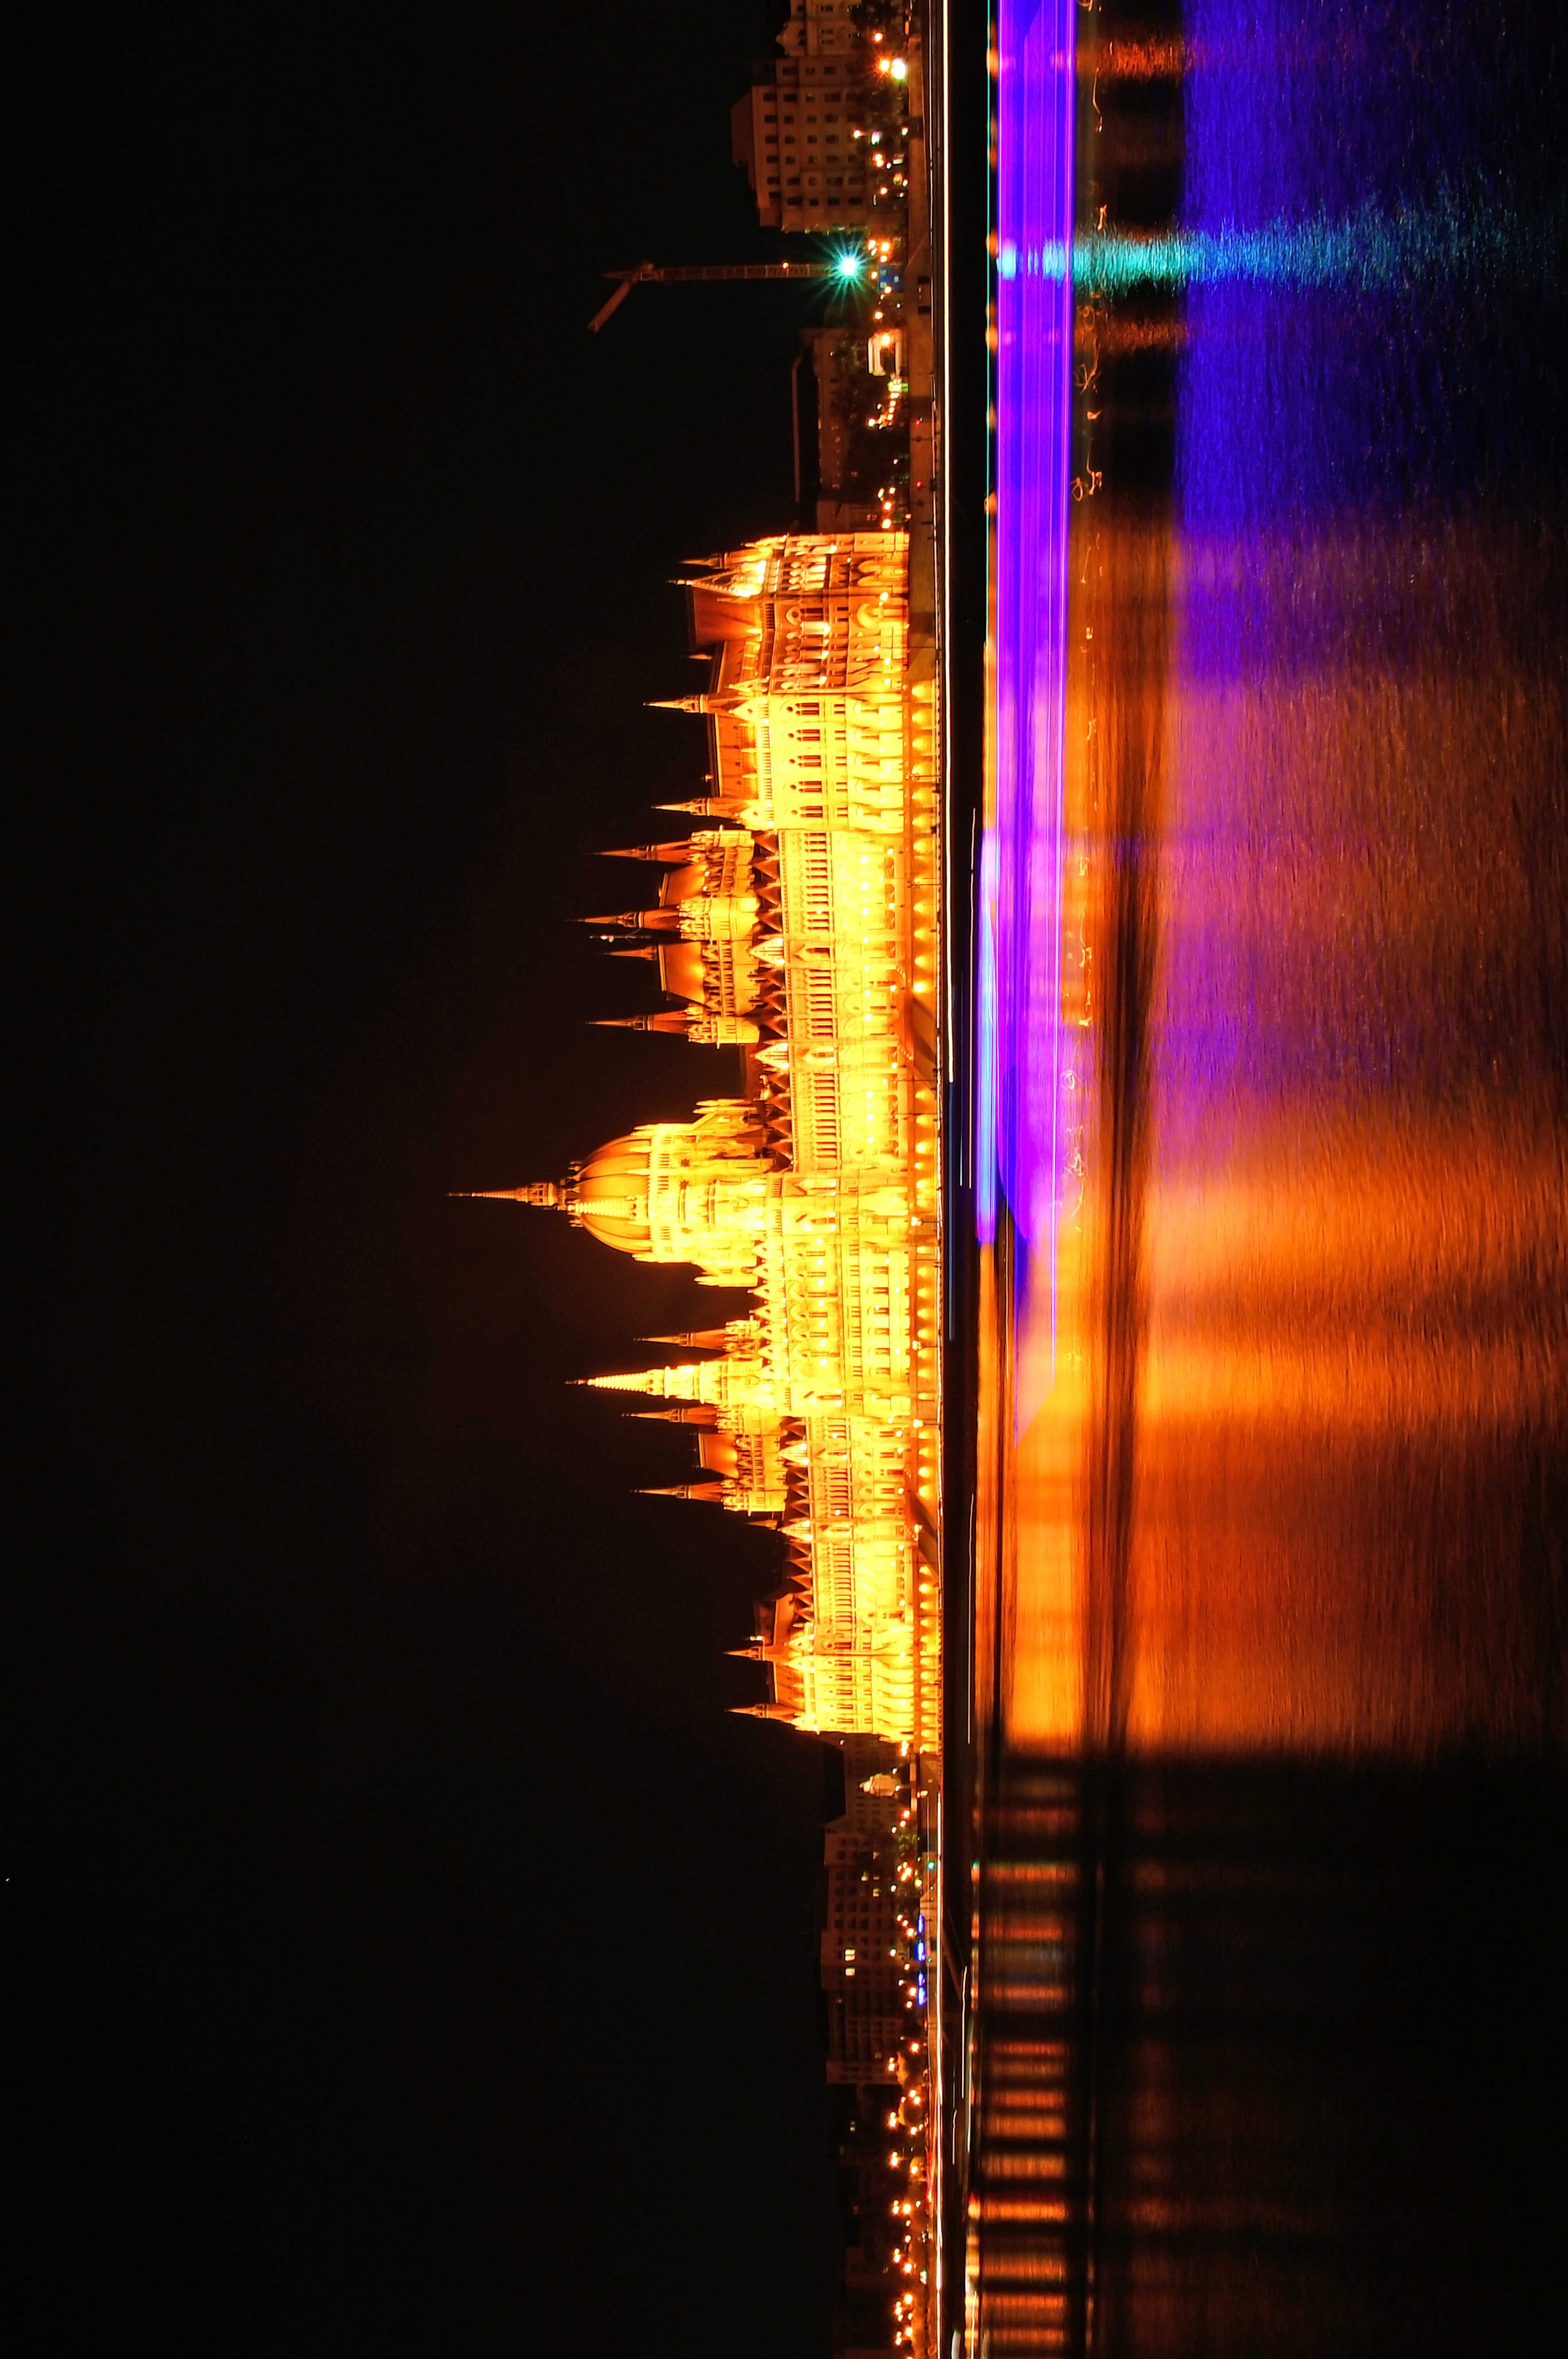
city, fast, light, speed, night, lights, background, road, motion, street, blur, trails, car, abstract, modern, traffic, business, urban, highway, transportation, blue, building, line, budapest, hungary, fast light, reflection, lighting, darkness, light fixture, sky, electricity